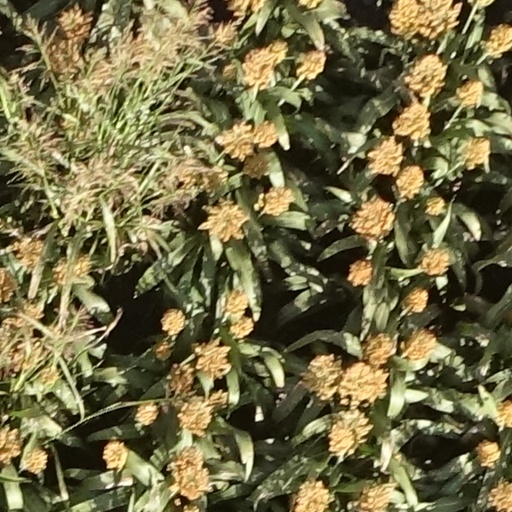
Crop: sorghum